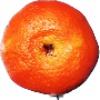
Label: Clementine 1